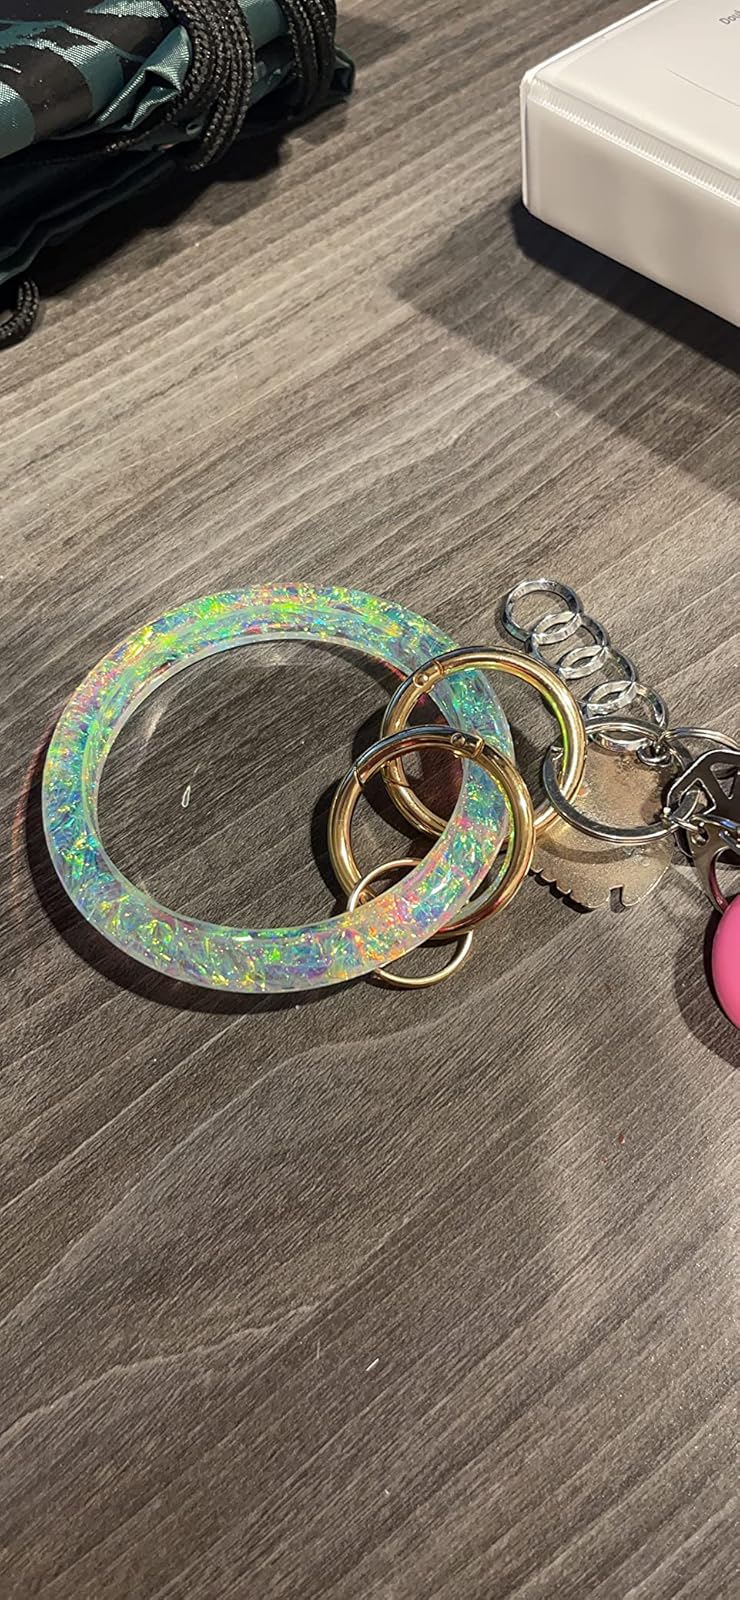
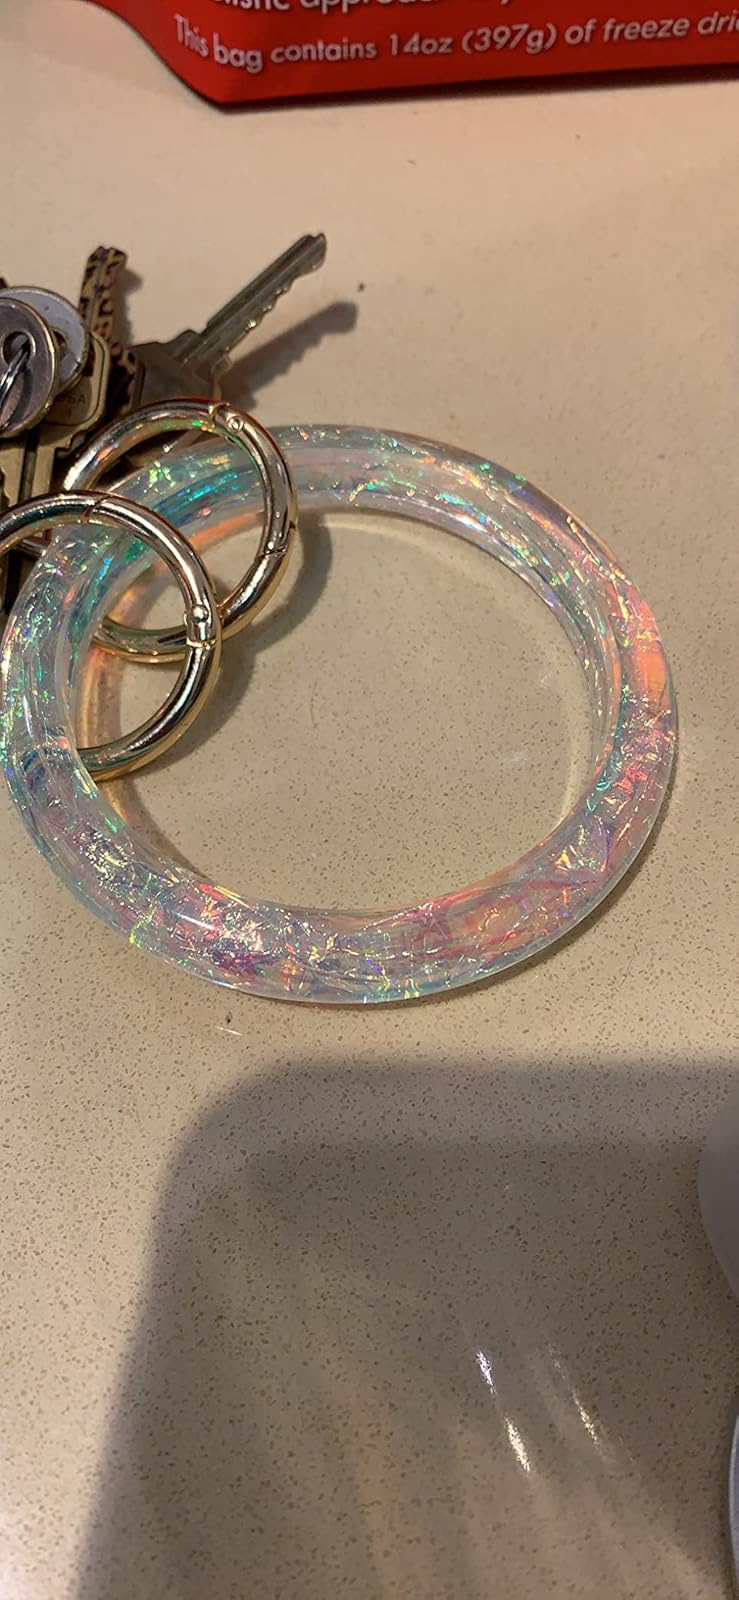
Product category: accessories_keychain
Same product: yes